Velimir Crljen

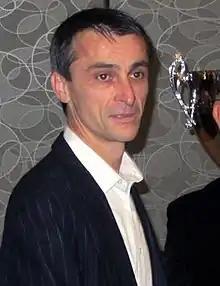
Crljen in 2011

Velimir Crljen (born 23 July 1966) is a Croatian retired footballer and manager who played in the Croatian First Football League, American Professional Soccer League, Canadian Professional Soccer League, and S.League. He also had several notable terms as a manager for Toronto Croatia in the CPSL/CSL.